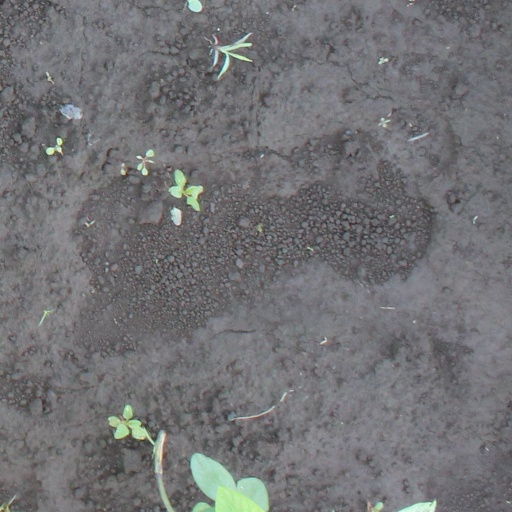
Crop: soybean